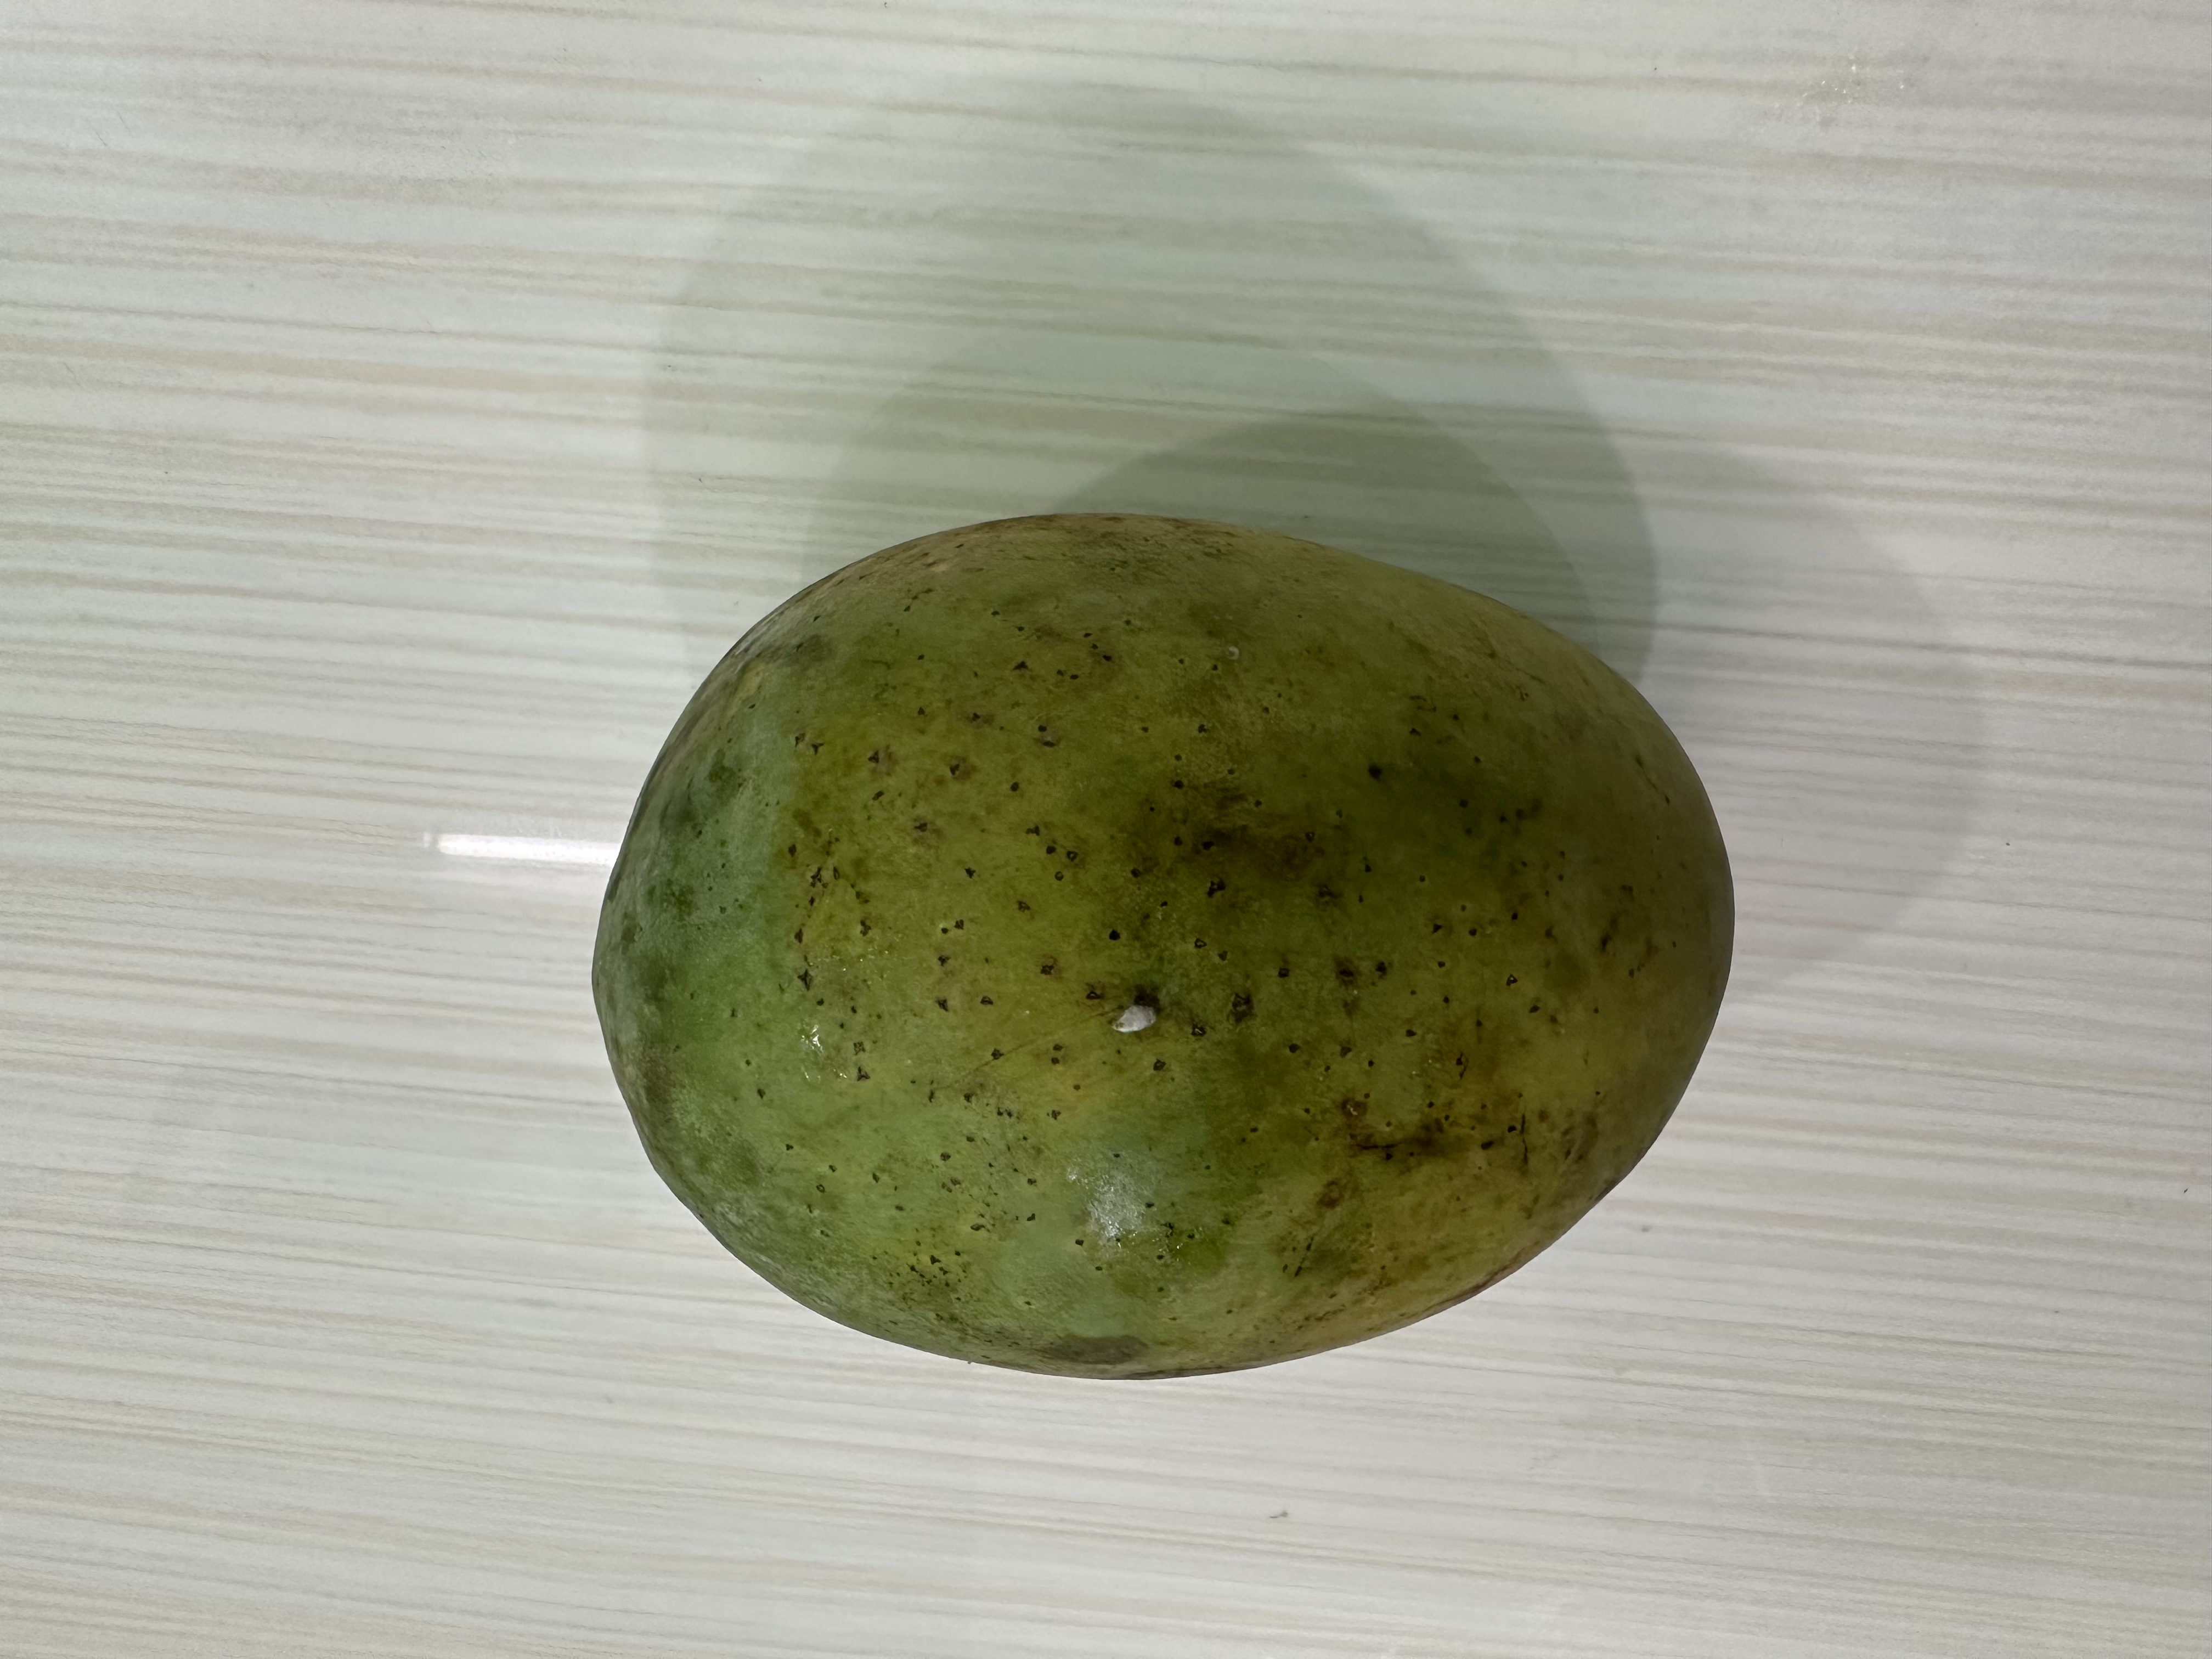
Mango variety: Harivanga